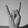
ASL letter: Y